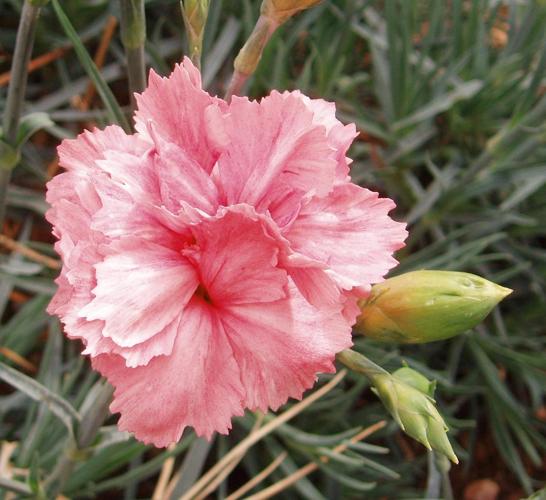
Label: carnation